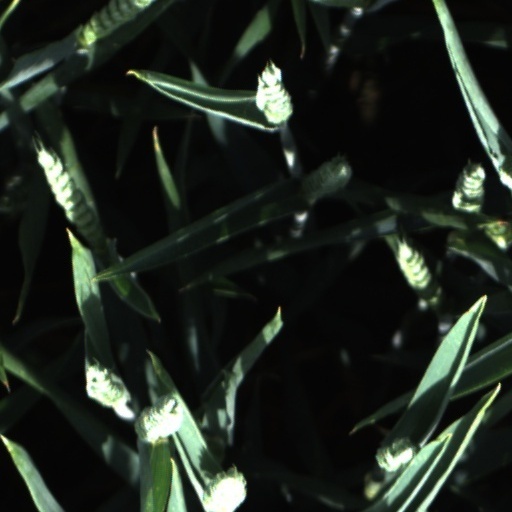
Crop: wheat